Isábena (river)

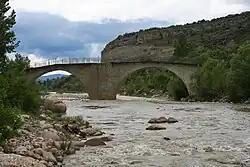
Bridge over the Isábena

The Isábena is the principal tributary of the river Ésera, itself a tributary of the Cinca, which flows into the Ebro and thence to the Mediterranean Sea. Its head is 2,400 metres above sea level at a place called Es Sebollés, between the peaks Gallinero and Cibollés in the Pyrenees of High Aragon. Its valley lies primarily in the comarca of Ribagorza.